Carlota Castrejana

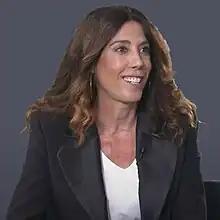

María Carlota Castrejana Fernández (born 25 April 1973 in Logroño) is a female triple jumper from Spain. Her personal best jump is 14.60 metres, achieved at the 2005 Mediterranean Games in Almería. This is the current national record.